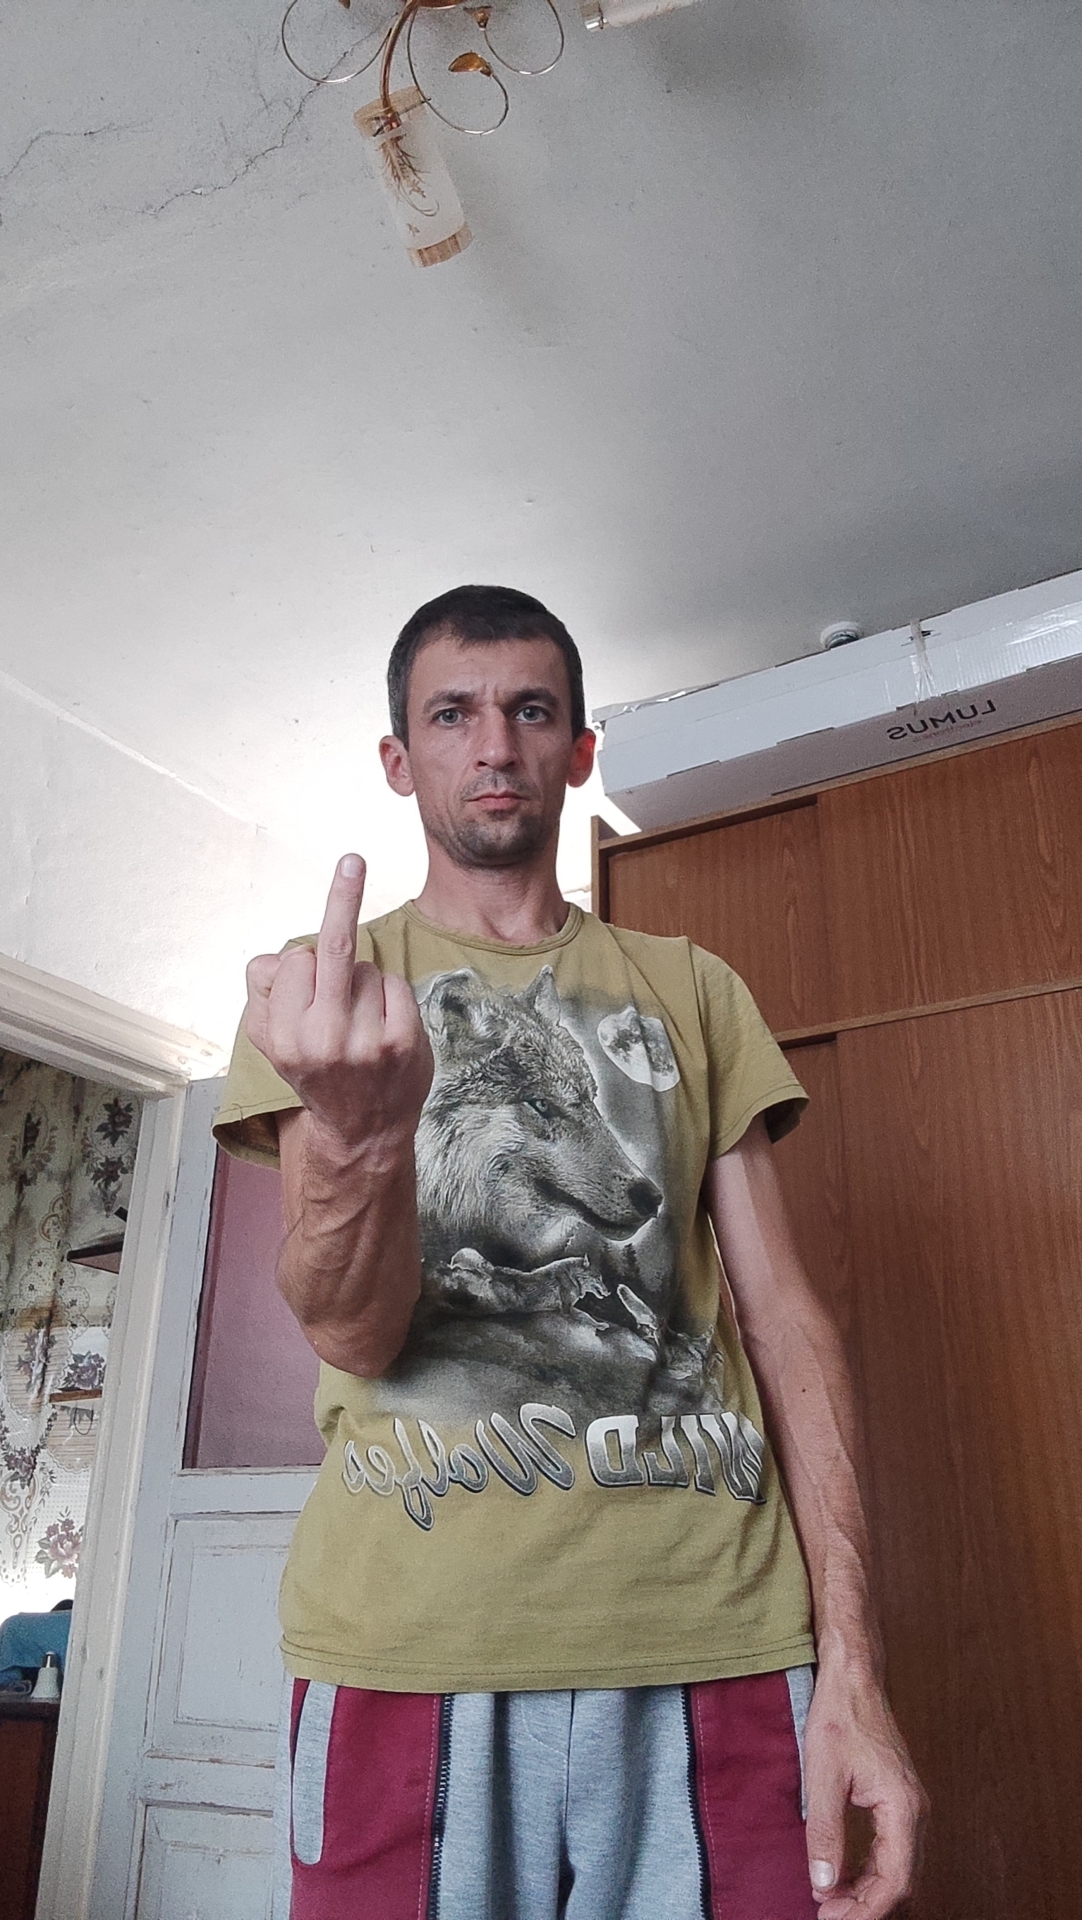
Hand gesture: middle_finger